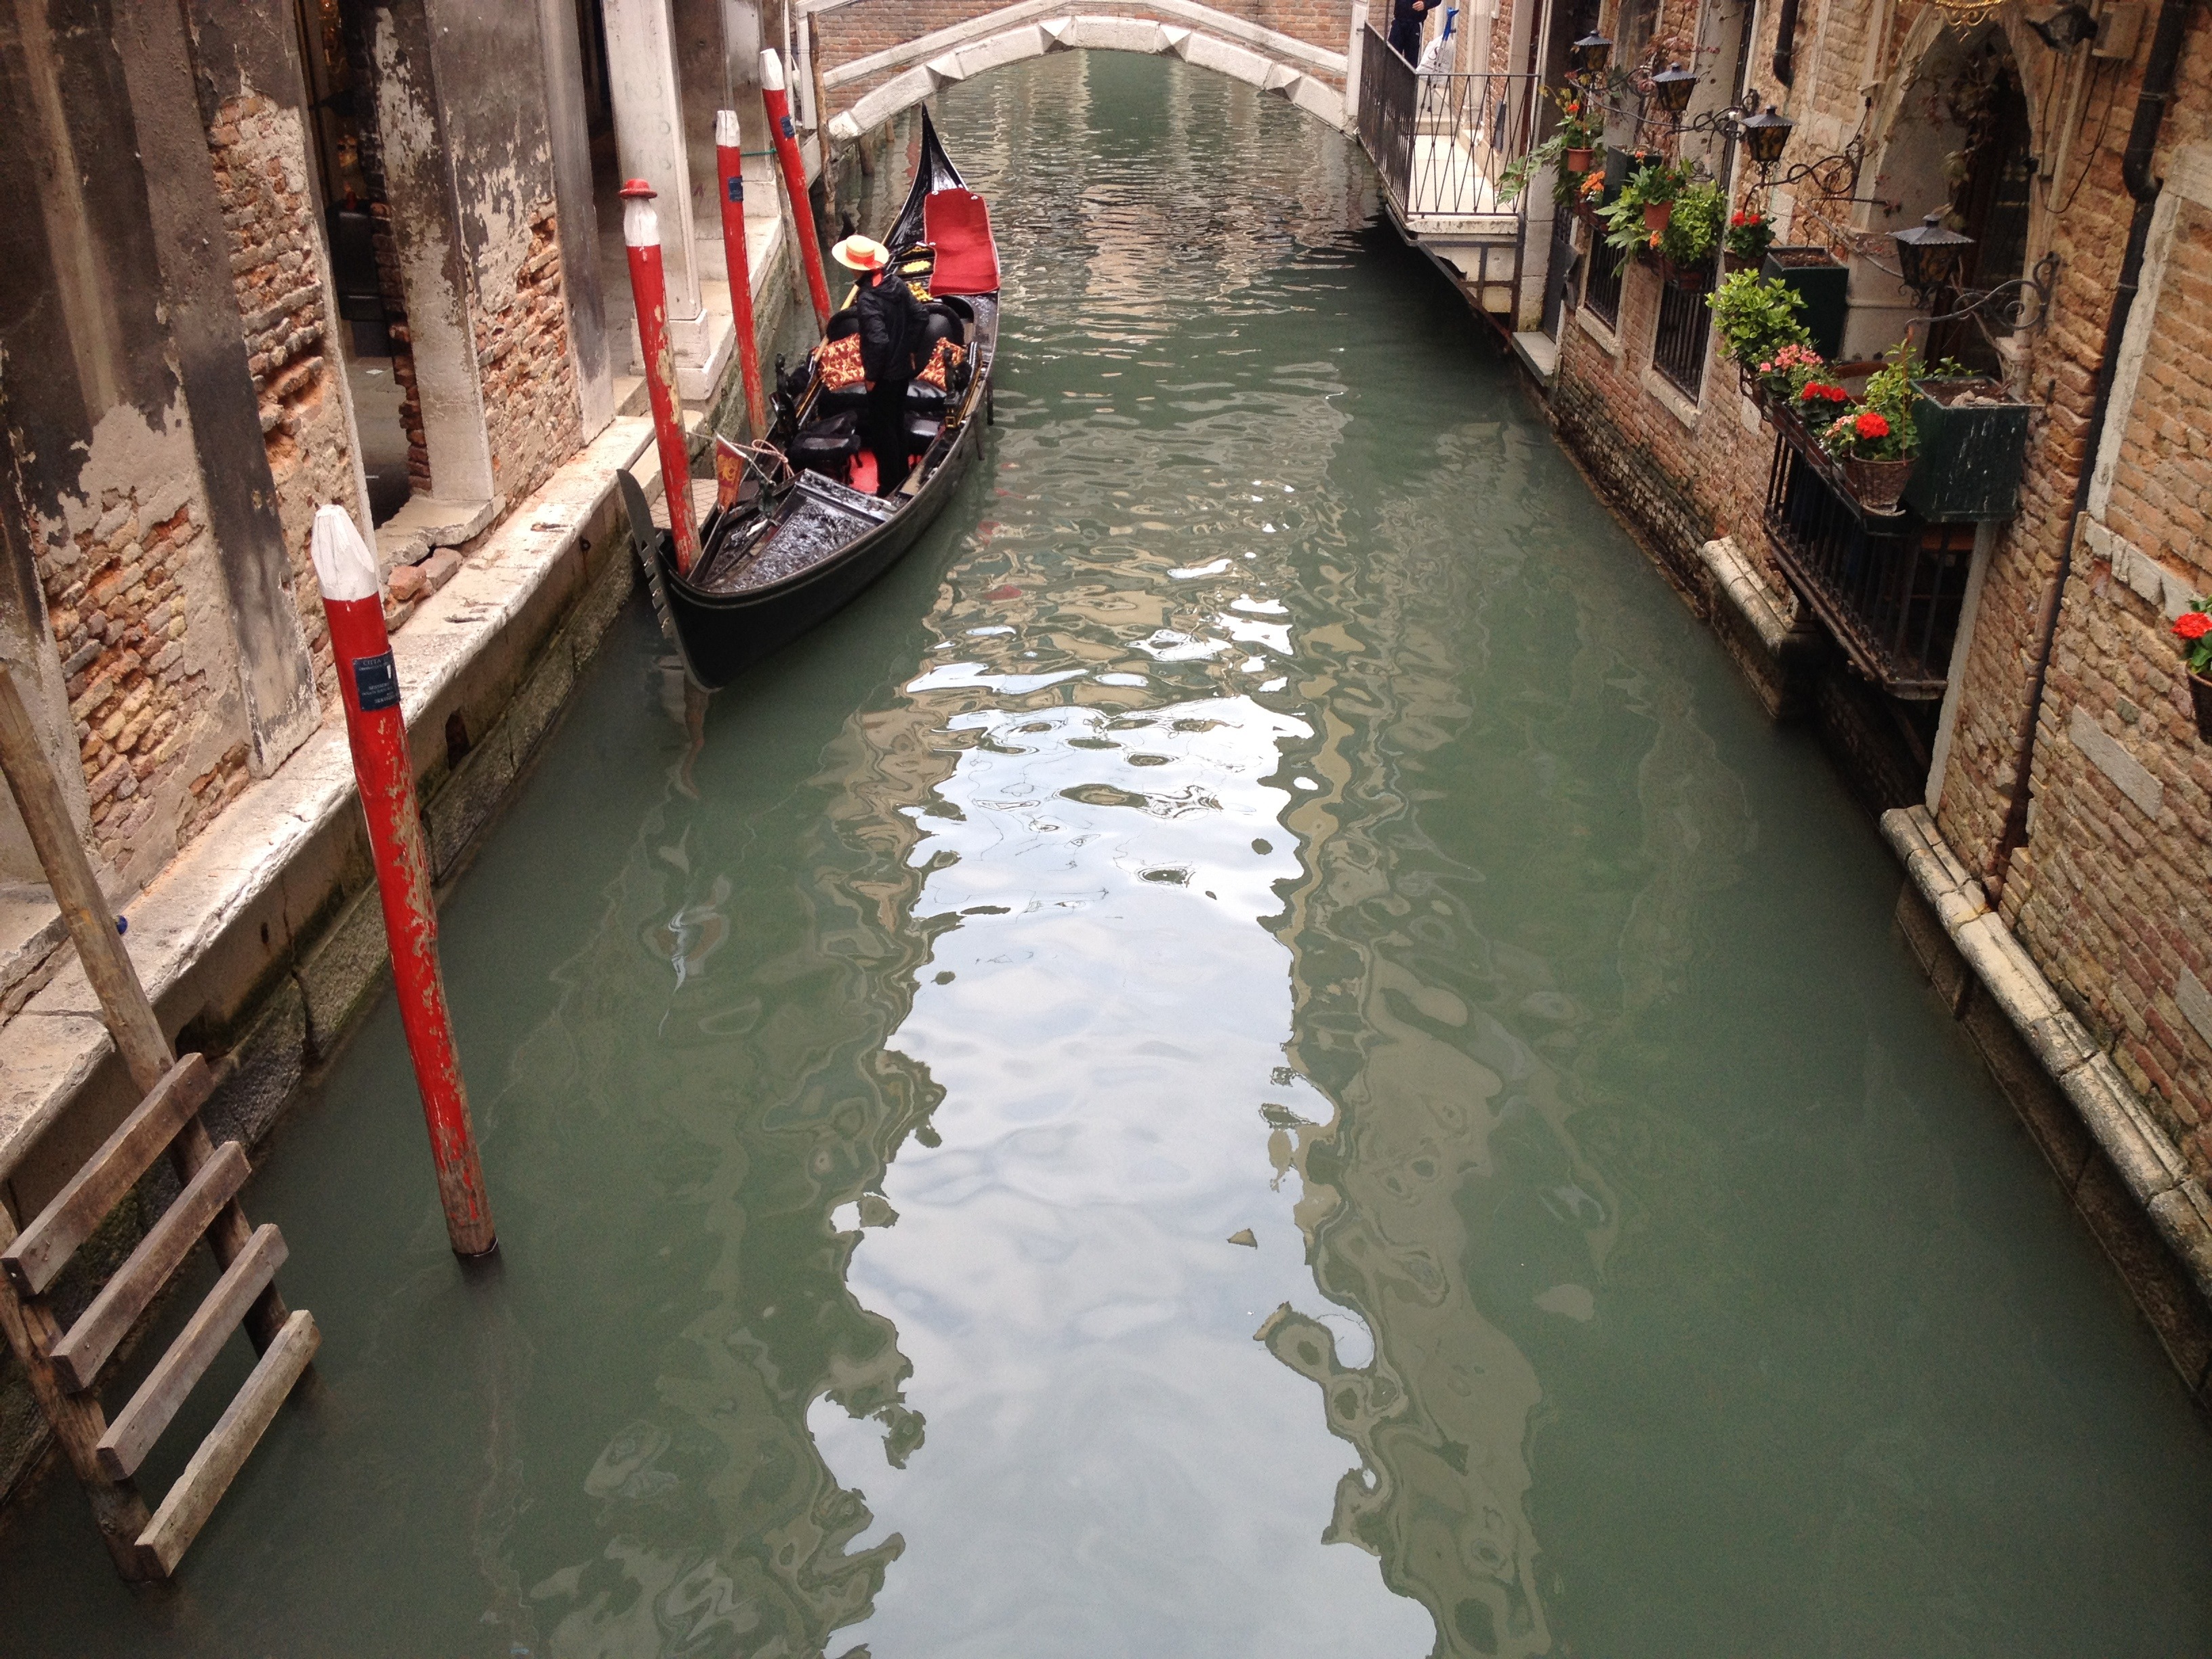
water, boat, river, canal, travel, reflection, vehicle, romance, romantic, italy, venice, tourism, waterway, boating, channel, gondola, watercraft, landform